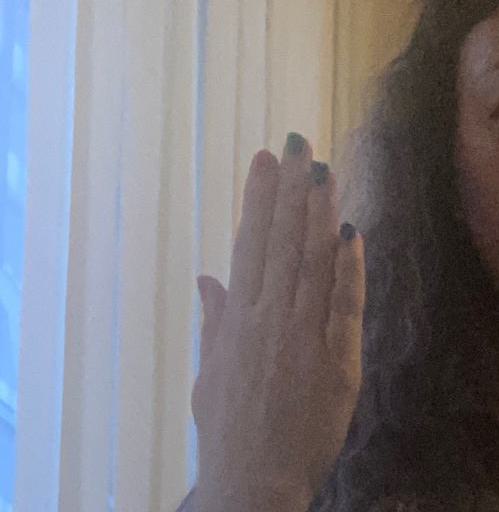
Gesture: stop_inverted